Yesung

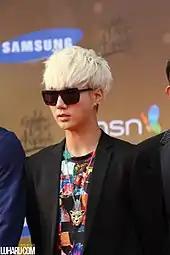
Yesung at 27th Golden Disk Awards Red Carpet in January 2013.

On January 31, 2011, Yesung's third solo song, from the OST of SBS drama, "Paradise Ranch," was released. "Waiting For You" is a ballad that tells the story of a man who is adamant on waiting until the end of the world for his lover to return to him. He performed it for the first time at the "Super Junior-K.R.Y The 1st Concert" in Seoul on February 11.